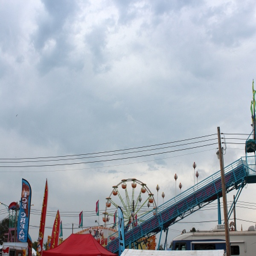
event takes place all weekend long !